1974 Cotton Bowl Classic

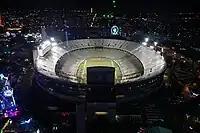
The Cotton Bowl in Dallas, Texas, hosted the Cotton Bowl Classic.

The 1974 Cotton Bowl Classic was played on January 1 at the Cotton Bowl in Dallas. It matched the Texas Longhorns of the Southwest Conference and the Nebraska Cornhuskers of the